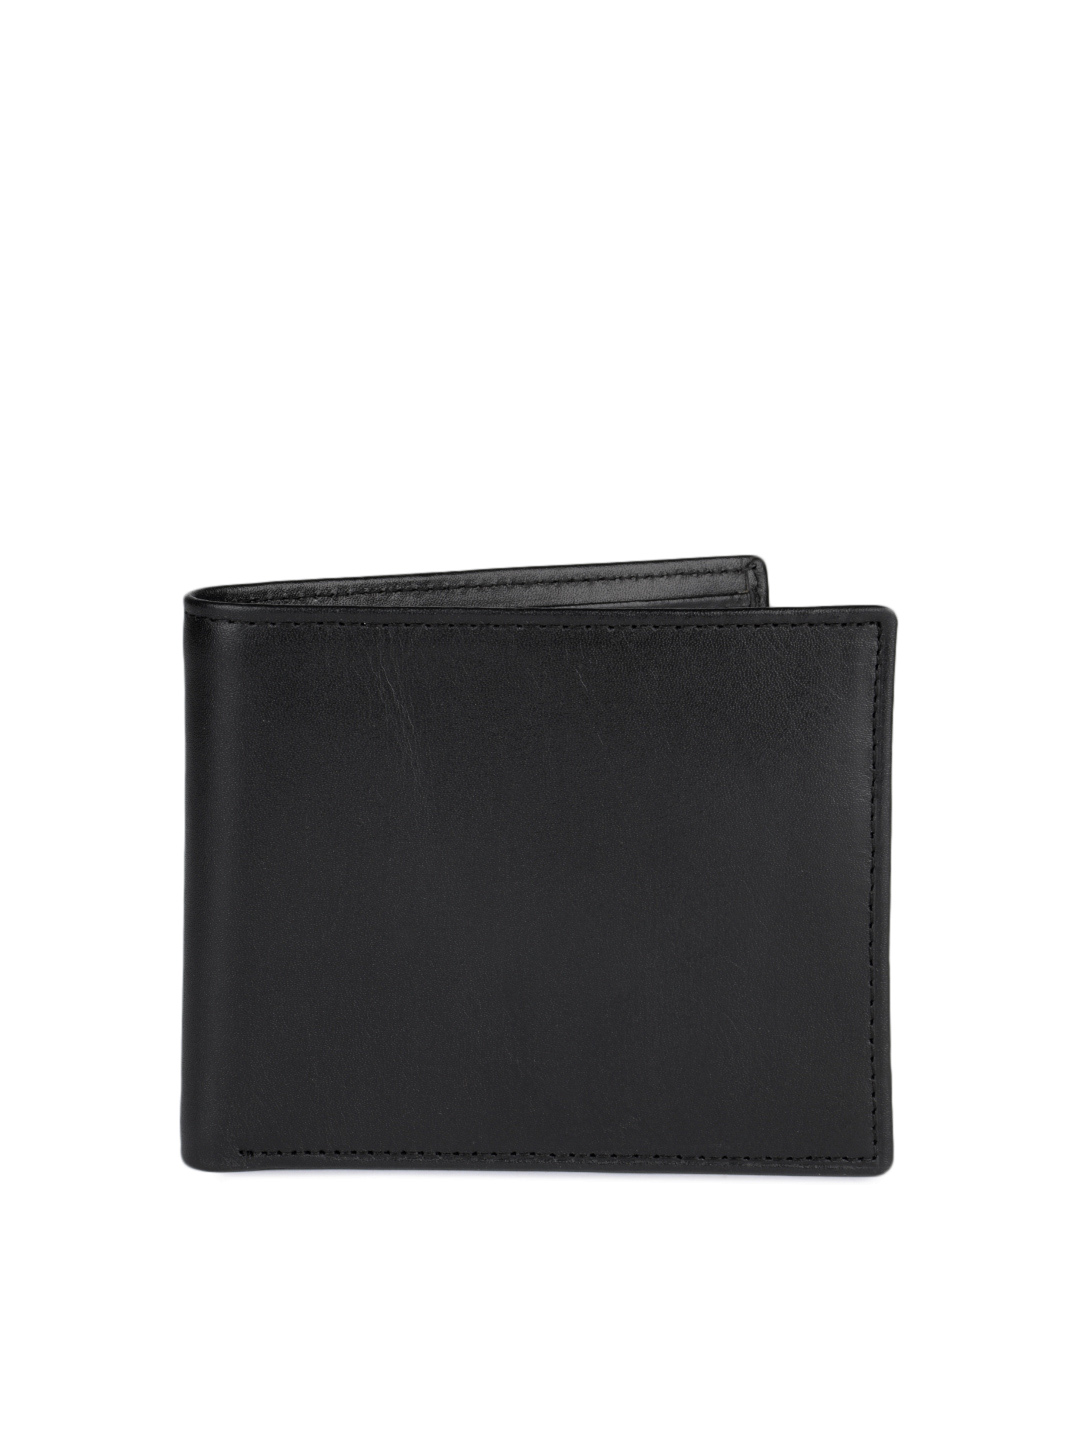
OTLS Men Laurel Black Wallet
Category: Accessories / Wallets / Wallets
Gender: Men
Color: Black
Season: Summer 2012
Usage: Casual